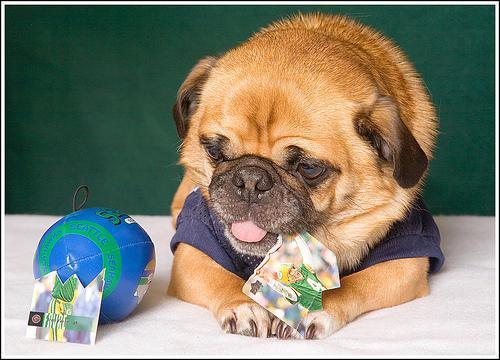
pug